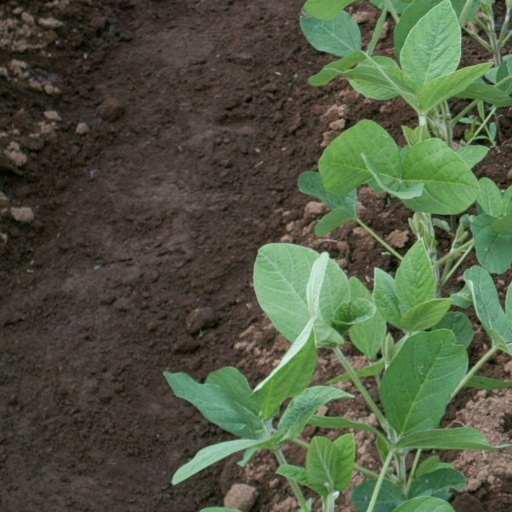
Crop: soybean